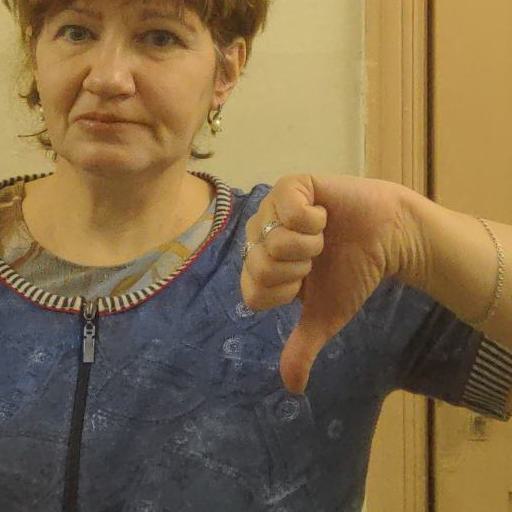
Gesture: dislike